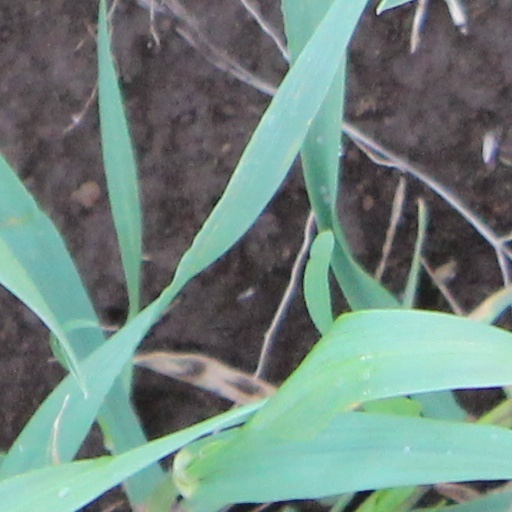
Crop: wheat